HMS Exmouth (1901)

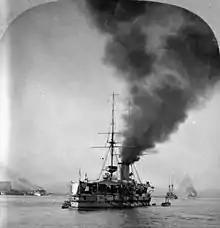
"Exmouth" in Canada in 1908 for the Quebec Tercentenary in 1908

HMS "Exmouth" was laid down by Laird Brothers at Birkenhead on 10 August 1899. She was floated out on 31 August 1901, when she was named by Lady Alice Stanley, wife of Lord Stanley, Financial Secretary to the War Office, who afterwards gave a speech. She arrived at the Nore in May 1902, and was armed and completed for sea at Chatham Dockyard. After delays due to labour problems, she was completed in May 1903. "Exmouth" commissioned at Chatham Dockyard on 2 June 1903 for service in the Mediterranean Fleet. She returned to the United Kingdom in May 1904, and on 18 May 1904 recommissioned as Flagship, Vice Admiral, Home Fleet, serving as flagship of Sir Arthur Wilson. When the Home Fleet was redesignated as the Channel Fleet, she continued to serve as the fleet flagship. She transferred her flag in April 1907, was reduced to a nucleus crew, and entered the commissioned reserve to begin a refit at Portsmouth Dockyard.